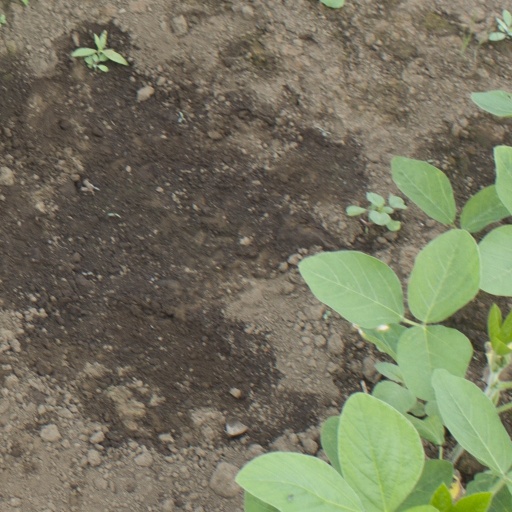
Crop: soybean